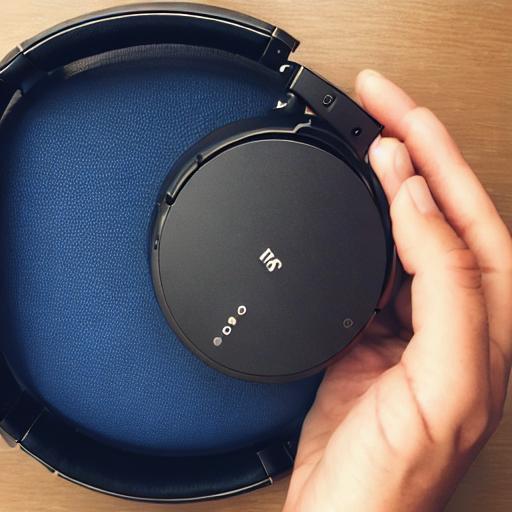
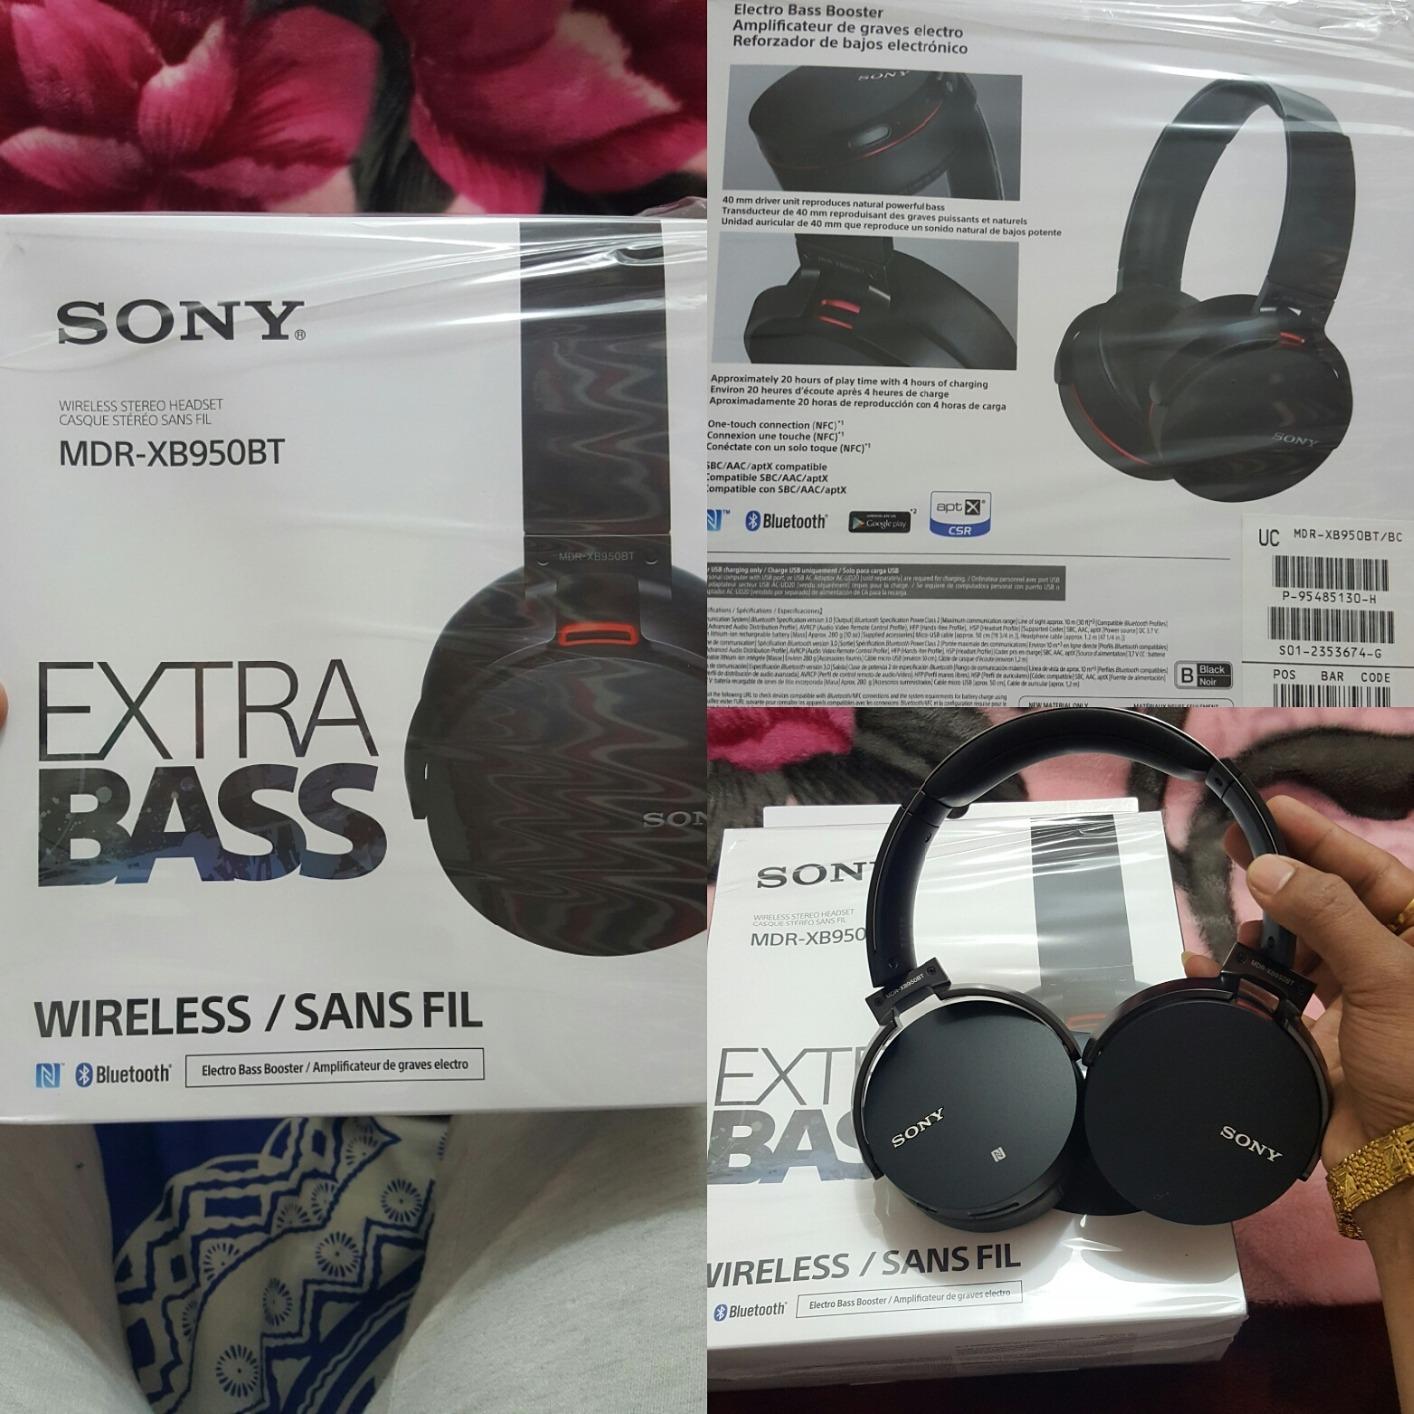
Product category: headphones
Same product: no